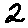
Label: 2